Jos

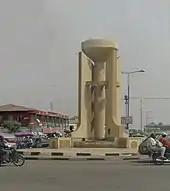
Ahmadu Bello Way roundabout in central Jos.

The National Museum in Jos was founded in 1952 by Bernard Fagg, and was recognized as one of the best in the country. It has unfortunately been left to fall to ruin as is the case with most of the cultural establishments in Nigeria. "The Pottery Hall" is also a part of the museum that has an exceptional collection of finely crafted pottery from all over Nigeria and boasts some fine specimens of Nok terracotta heads and artefacts dating from 500 BCE to 200 CE. It also incorporates the Museum of Traditional Nigerian Architecture with life-size replicas of a variety of buildings, from the walls of Kano and the Mosque at Zaria to a Tiv village. Articles of interest from colonial times relating to the railway and tin mining can also be found on display. A School for Museum Technicians is attached to the museum, established with the help of UNESCO. The Jos Museum is also located beside the zoo.